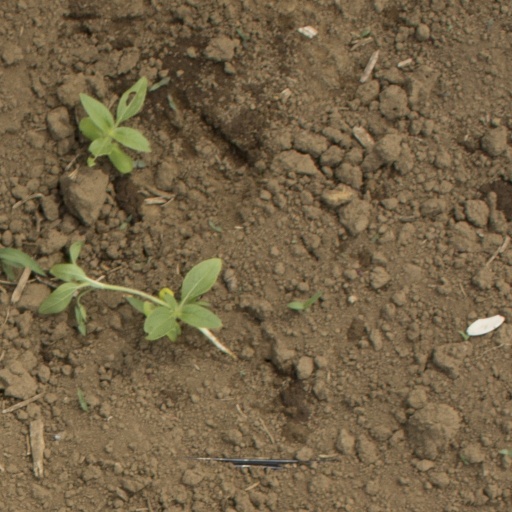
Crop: Jerusalem artichoke